2nd 90mm Antiaircraft Artillery Gun Battalion

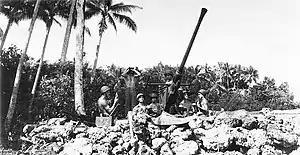
The 9th Defense Battalion deployed light antiaircraft guns, such as this Bofors 40mm weapon, in the Solomons on Rendova and New Georgia, both to protect the Zanana beachhead and to support the accelerating advance against the Munda airfield.

In June 1943 the battalion left Guadalcanal and took part in the Landings on Rendova, set up its artillery and fought off attempts by the Japanese to regain control. The battalion's 155 mm "long Tom" artillery shelled Japanese positions on New Georgia across the Blanche Channel and the unit's 90 mm batteries and Special Weapons Group shot down 24 Japanese aircraft during July. At noon on July 2, the battalion's SCR-602 and SCR-270 radars were inoperable when a large Japanese formation of aircraft attacked the Rendova beachhead. This attack killed more than 30 Americans, wounded another 200+ and caused extensive damage to infrastructure, fuel dumps and the battalion's 155 mm artillery. 15% of the 155mm artillery battery was killed or wounded in the raid. On July 4, another large Japanese air raid was sent against the Rendova beachhead. A flight of 16 Betty Bombers and their escorts made it through the allied combat air patrol. Before the bombers expended their ordnance, they were engaged by the 90mm guns of Captain Bill Tracy's "E" Battery. Battery E succeeded in downing 12 of the bombers and one fighter while expending only 88 rounds of ammunition.